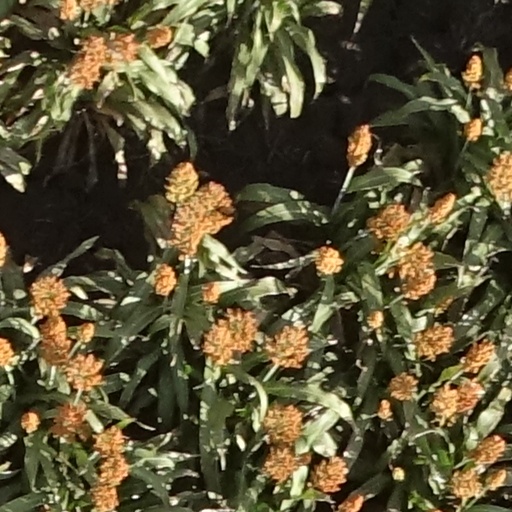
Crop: sorghum